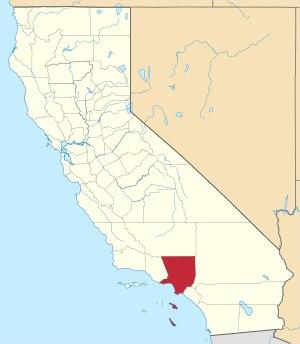
Ceci est la liste des lieux historiques inscrits sur le registre national dans le comté de Los Angeles en Californie.